List of birds of Arkansas

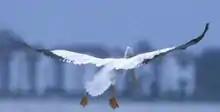
American white pelican

Cormorants are medium-to-large aquatic birds, usually with mainly dark plumage and areas of colored skin on the face. The bill is long, thin, and sharply hooked. Their feet are four-toed and webbed.